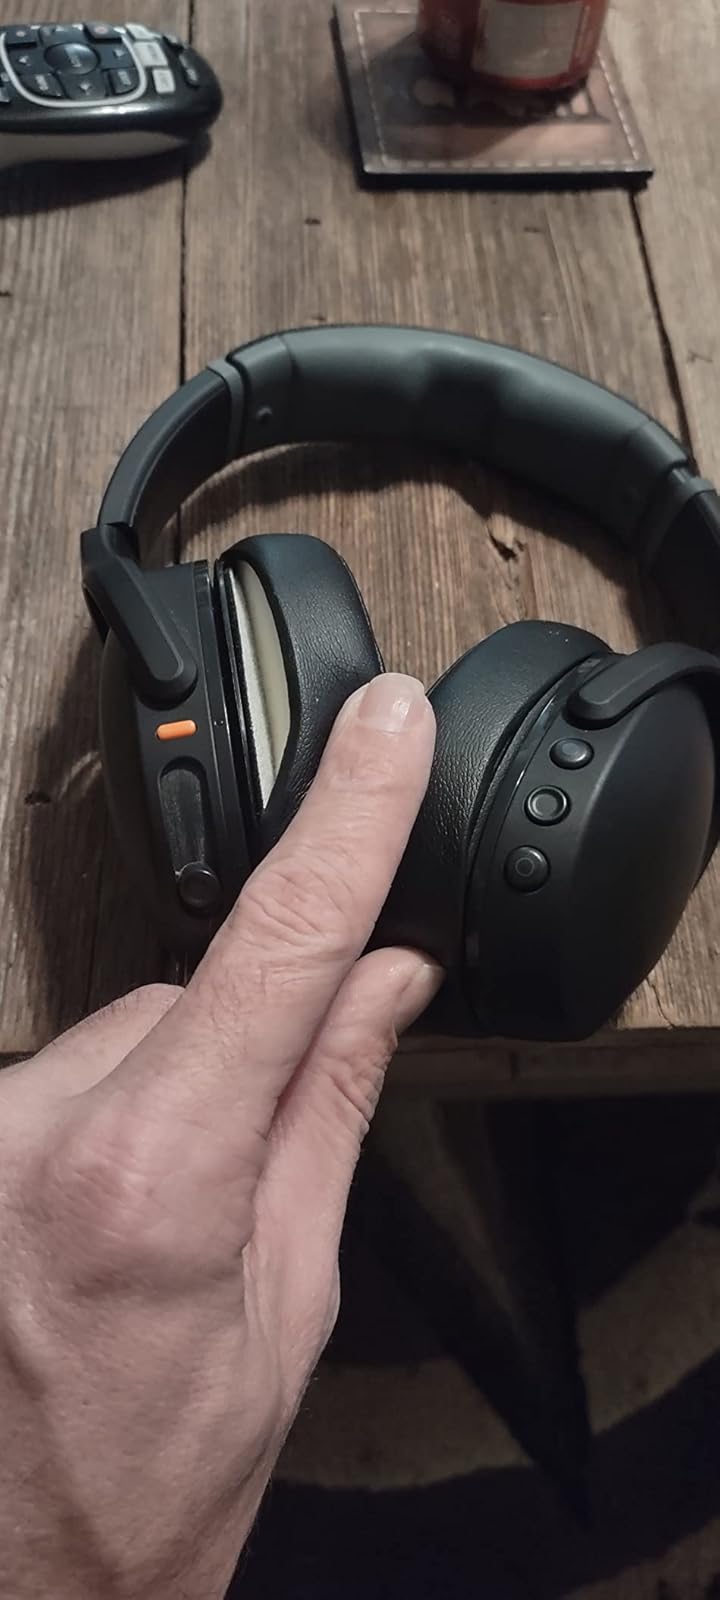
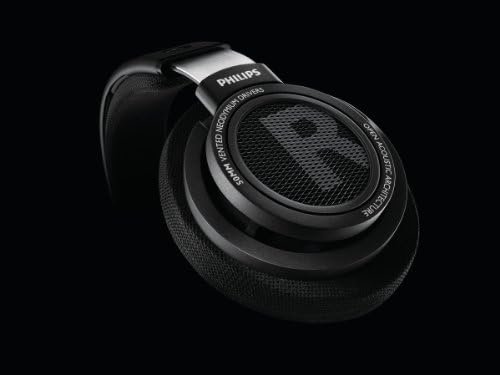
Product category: headphones
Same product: no